Aqua Teen Hunger Force

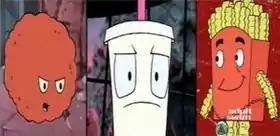
The prototype designs of Meatwad, Master Shake and Frylock.

The three main characters—Master Shake, Frylock, and Meatwad—were originally created for an episode of "Space Ghost Coast to Coast" called "Baffler Meal", where they were the corporate mascots for the fictional fast-food chain "Burger Trench". The original versions of the trio were prototypes that resembled the future characters, but both Master Shake and Frylock differed in appearance, personality, and voice from their ultimate design. The original name "Teen Hunger Force" refers to the squad's mission to conquer hunger in teens.